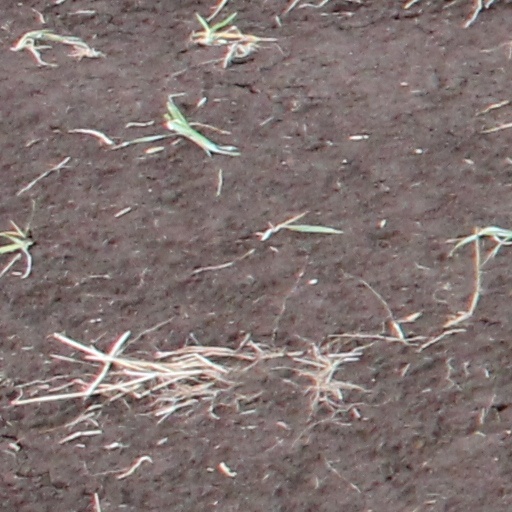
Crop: wheat